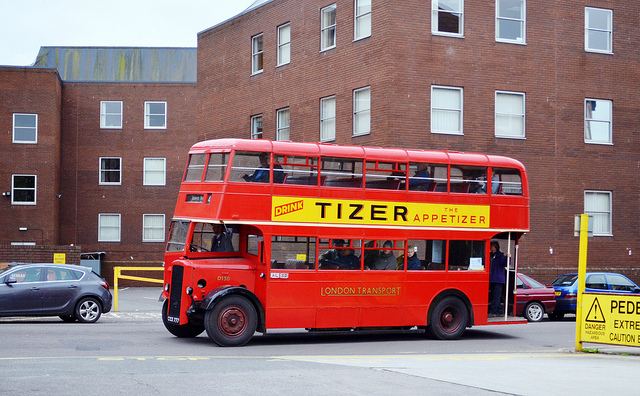
A red duble decker bus with brick buildings in the background.

A bus drives down the side of a road.

A red double decker bus driving down the street

a double decker bus that is red is going down the street.

A red double decker London bus with passengers